T-Type

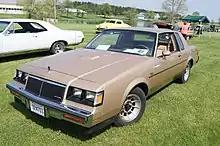
A 1986 Regal T-Type

For 1981, Buick introduced the Riviera T-Type, replacing the S-Type from 1979-1980. Featuring the turbocharged 3.8L V6 from the Regal, the T-Type was intended as a sportier version of the model line, fitted with sportier front seats, Grand Touring suspension, aluminum wheels, and black exterior trim (including side mirrors). For 1984, the T-Type dropped its optional V8 engine, offering only the turbocharged V6; the facelift added additional black trim.